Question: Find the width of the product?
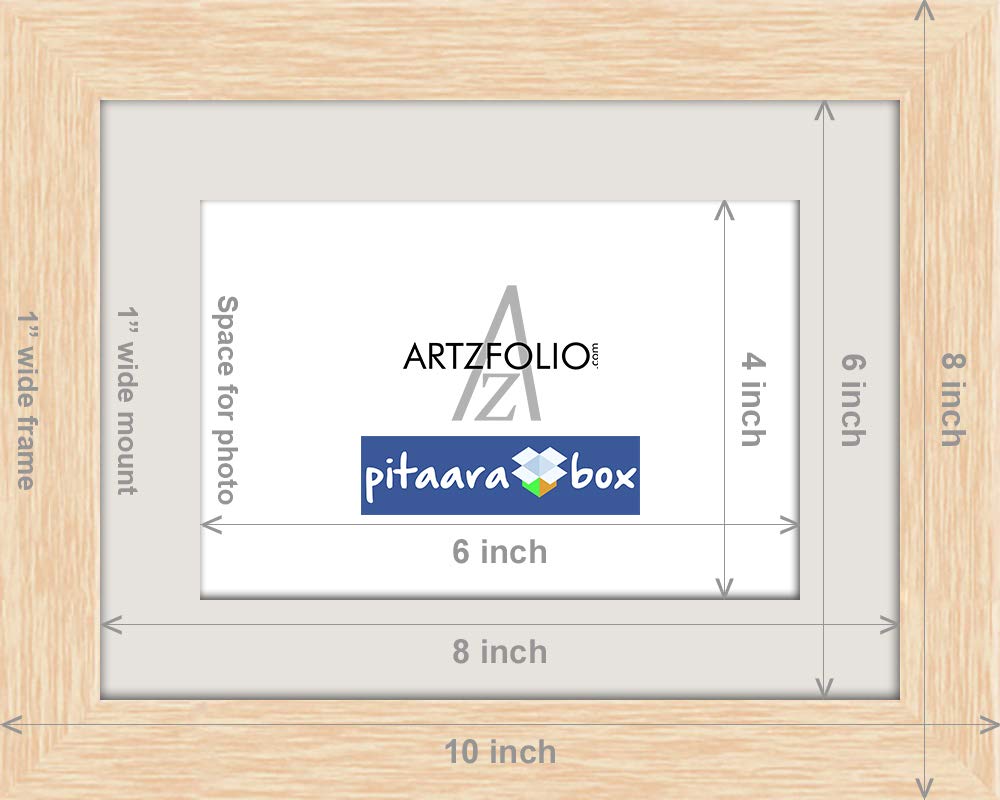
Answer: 10.0 inch